Rudgwick railway station

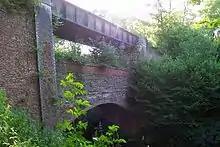
The Bridge over a Bridge in 2005

The railway company had no choice but to carry out the remedial works as it was contractually obliged to provide the station; the local landowner had sold the railway his land subject to this condition. The solution was to raise the partly built embankments, leaving the brick arch which was under construction as a flying buttress to a new plate girder bridge which the LBSCR now set about building. The result of these works was a "bridge over a bridge".